Question: Please indicate a possible affordance area of the drink_with_cup that can be used for drinking
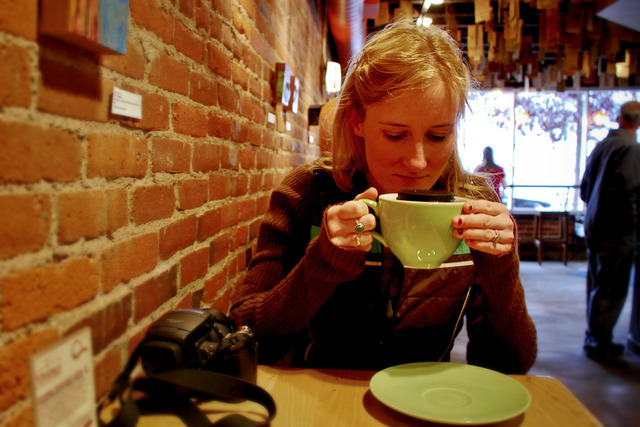
Answer: [348.5, 196.5, 466.5, 263.5]